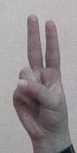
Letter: taa